American Zoetrope

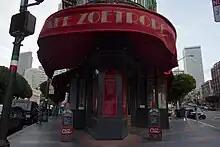
Cafe Zoetrope at ground level of the building

In the building lobby, Coppola operates a small Italian café, Cafe Zoetrope, featuring Inglenook Estate wine and memorabilia from his films. Earlier, the building had been the location of Enrico Banducci's "hungry i" nightclub.